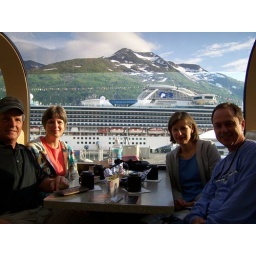
Bill, Bard, Dede, and Carl on the train with our Princess ship in the background